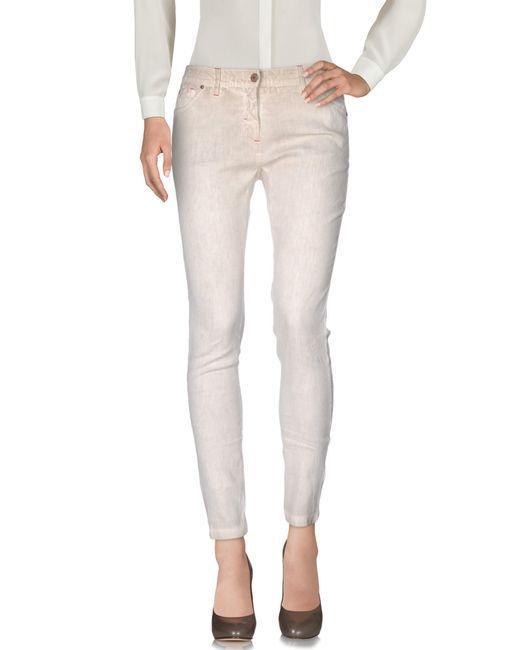
Hellfarbige Slim-Fit-Hose für Damen